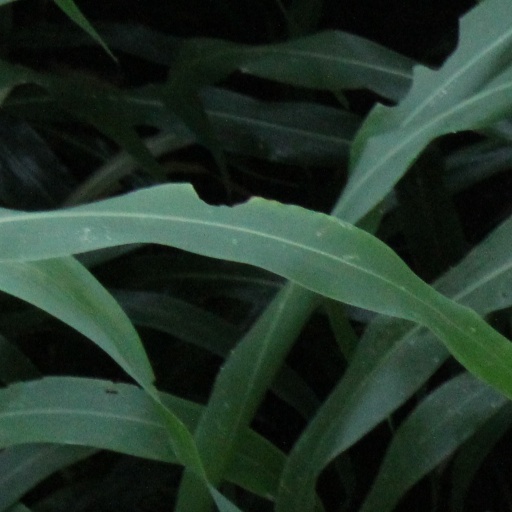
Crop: sorghum